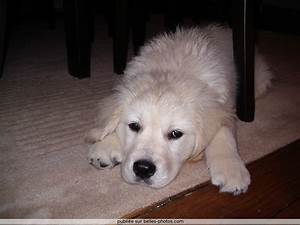
Label: dog